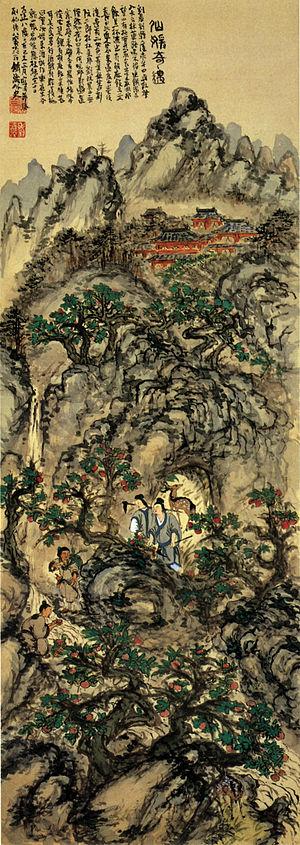
Tomioka Tessai 富岡 鉄斎 est un peintre japonais. Il est l’un des derniers grands peintres de la tradition chinoise des lettrés au Japon.